South Wales Mineral Railway

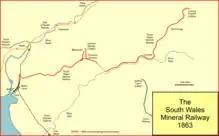
System map of the South Wales Mineral Railway

Towards the end of the 18th century, collieries began to be developed in the Cymmer district were opened. Coal was carried to wharves on the Bristol Channel on the backs of pack animals, although a stone-block sleeper tramroad, the Glyncorrwg Mineral Railway, took coal from the Blaen Cregan colliery to the Neath Canal at Aberdulais.